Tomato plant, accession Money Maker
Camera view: tilt-top (135 deg); turntable rotation: 300 degrees
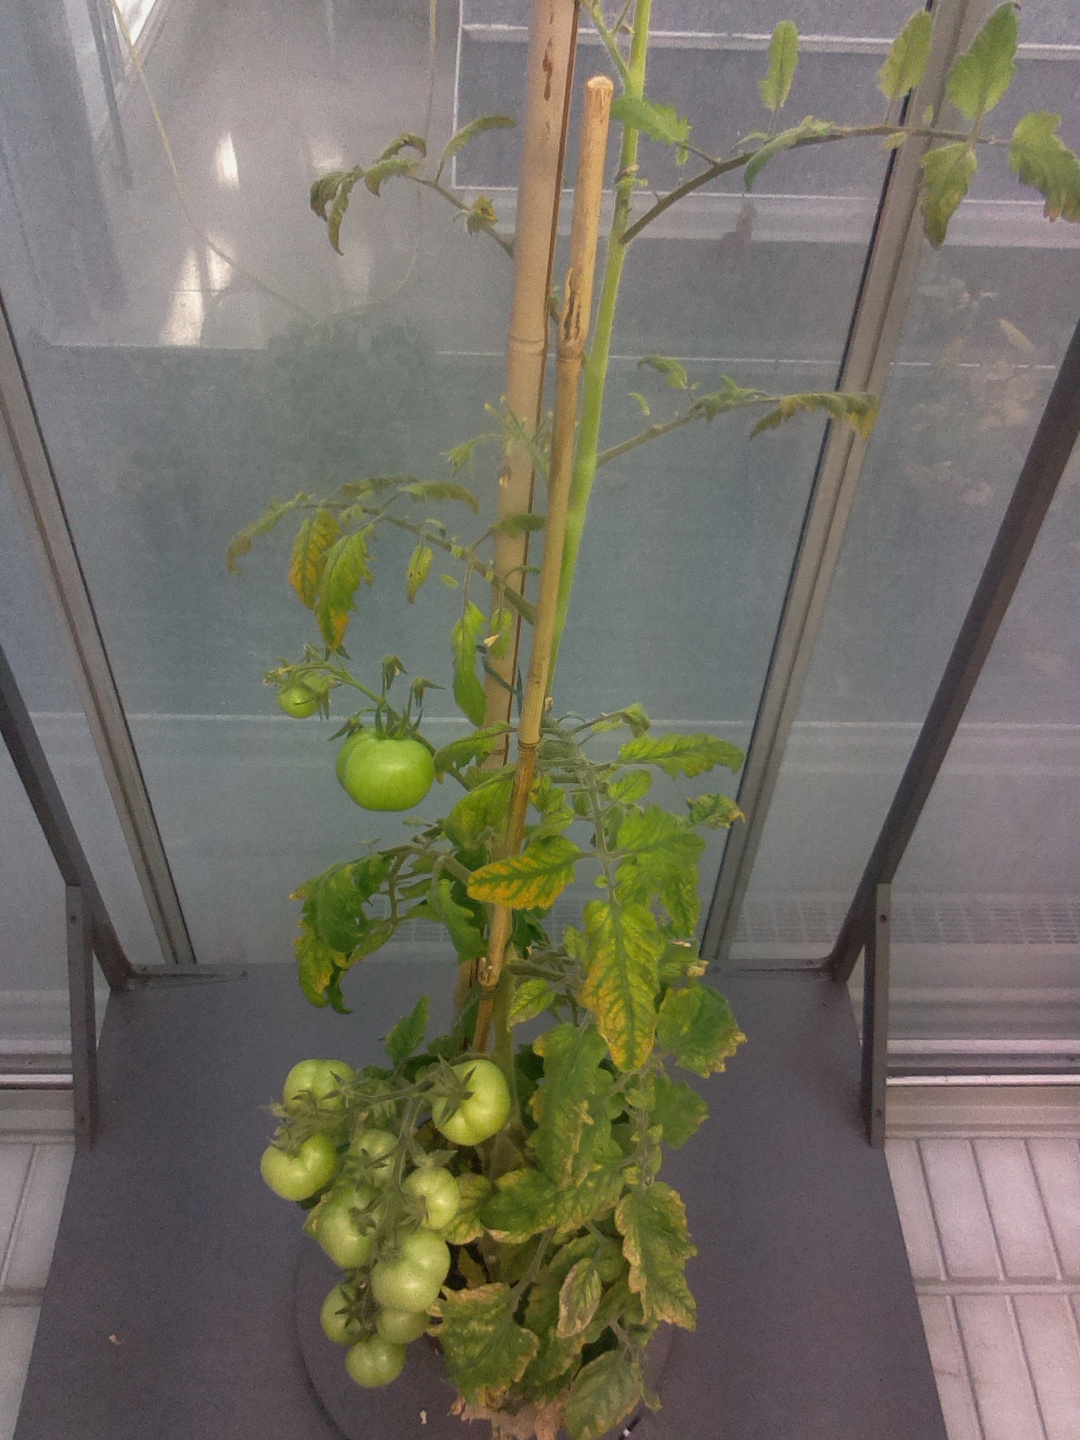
BBCH growth stage 78: 80% -90% of final fruit size